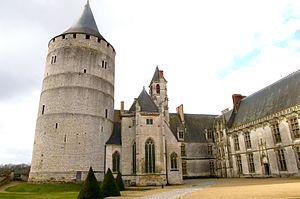
Le château de Châteaudun, Eure-et-Loir